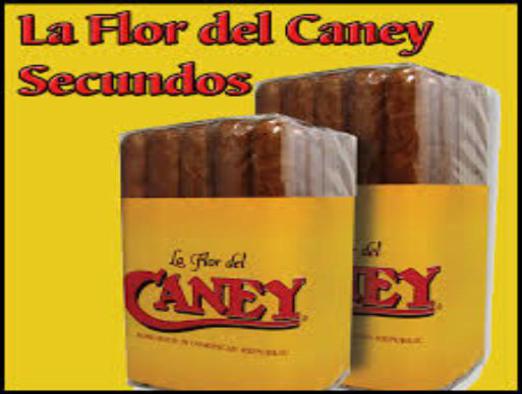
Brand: la flor de caney
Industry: Necessities